21st United States Congress

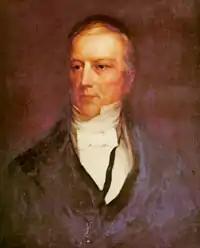
Speaker of the HouseAndrew Stevenson.

From American Memory at the Library of Congress: